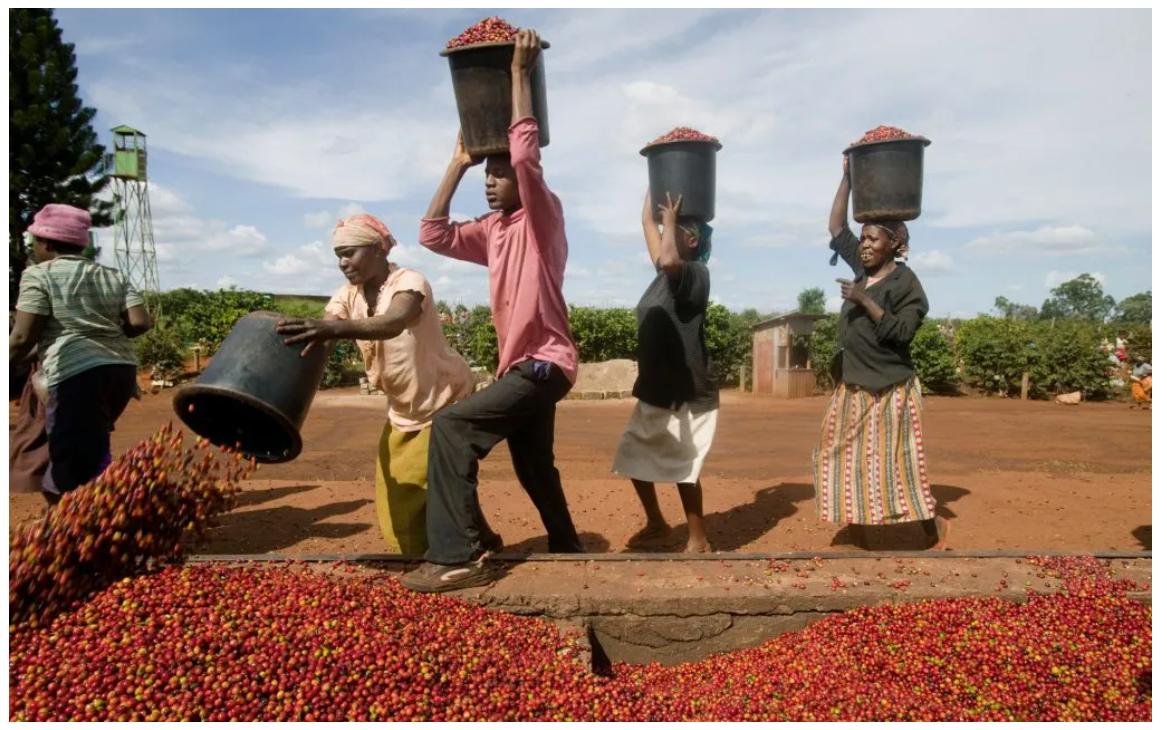
Wakulima wakisomba bidhaa za nafaka katika vyombo kama beseni na wakazianika kwaajili ya kukauka. Hii ni hatua ya awali ya uchakataji wa bidhaa kwaajili ya kupelekwa sokoni. Hii huonesha ubunifu wa hali ya juu katika kuandaa bidhaa zilizo bora.